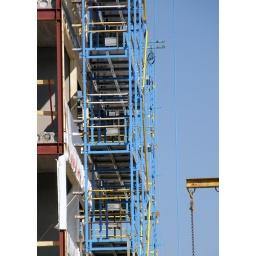
Building in a blue and yellow haze 3